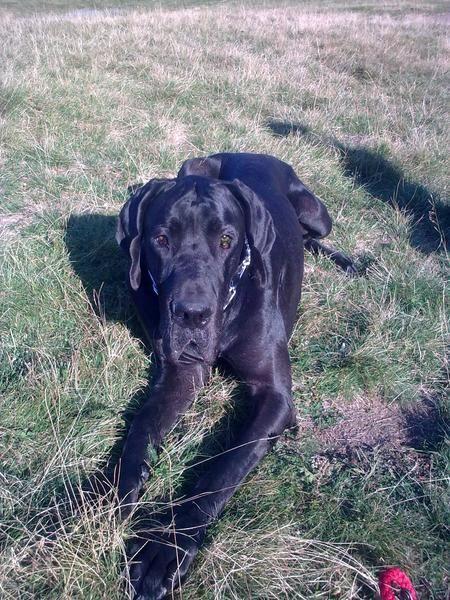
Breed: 206-n000035-Great_Dane